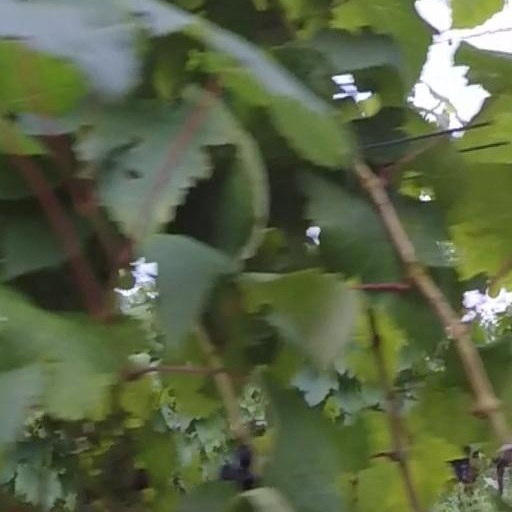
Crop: grape